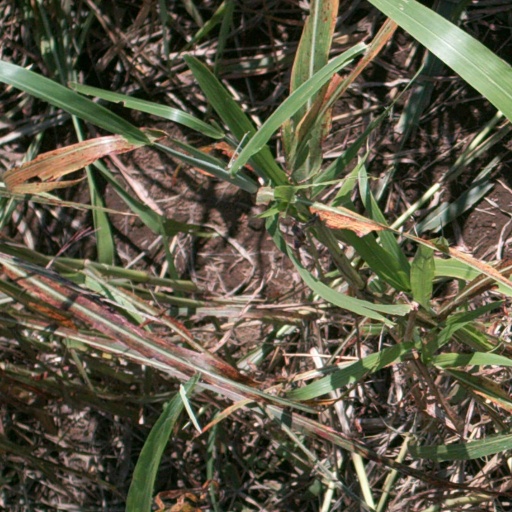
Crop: sorghum